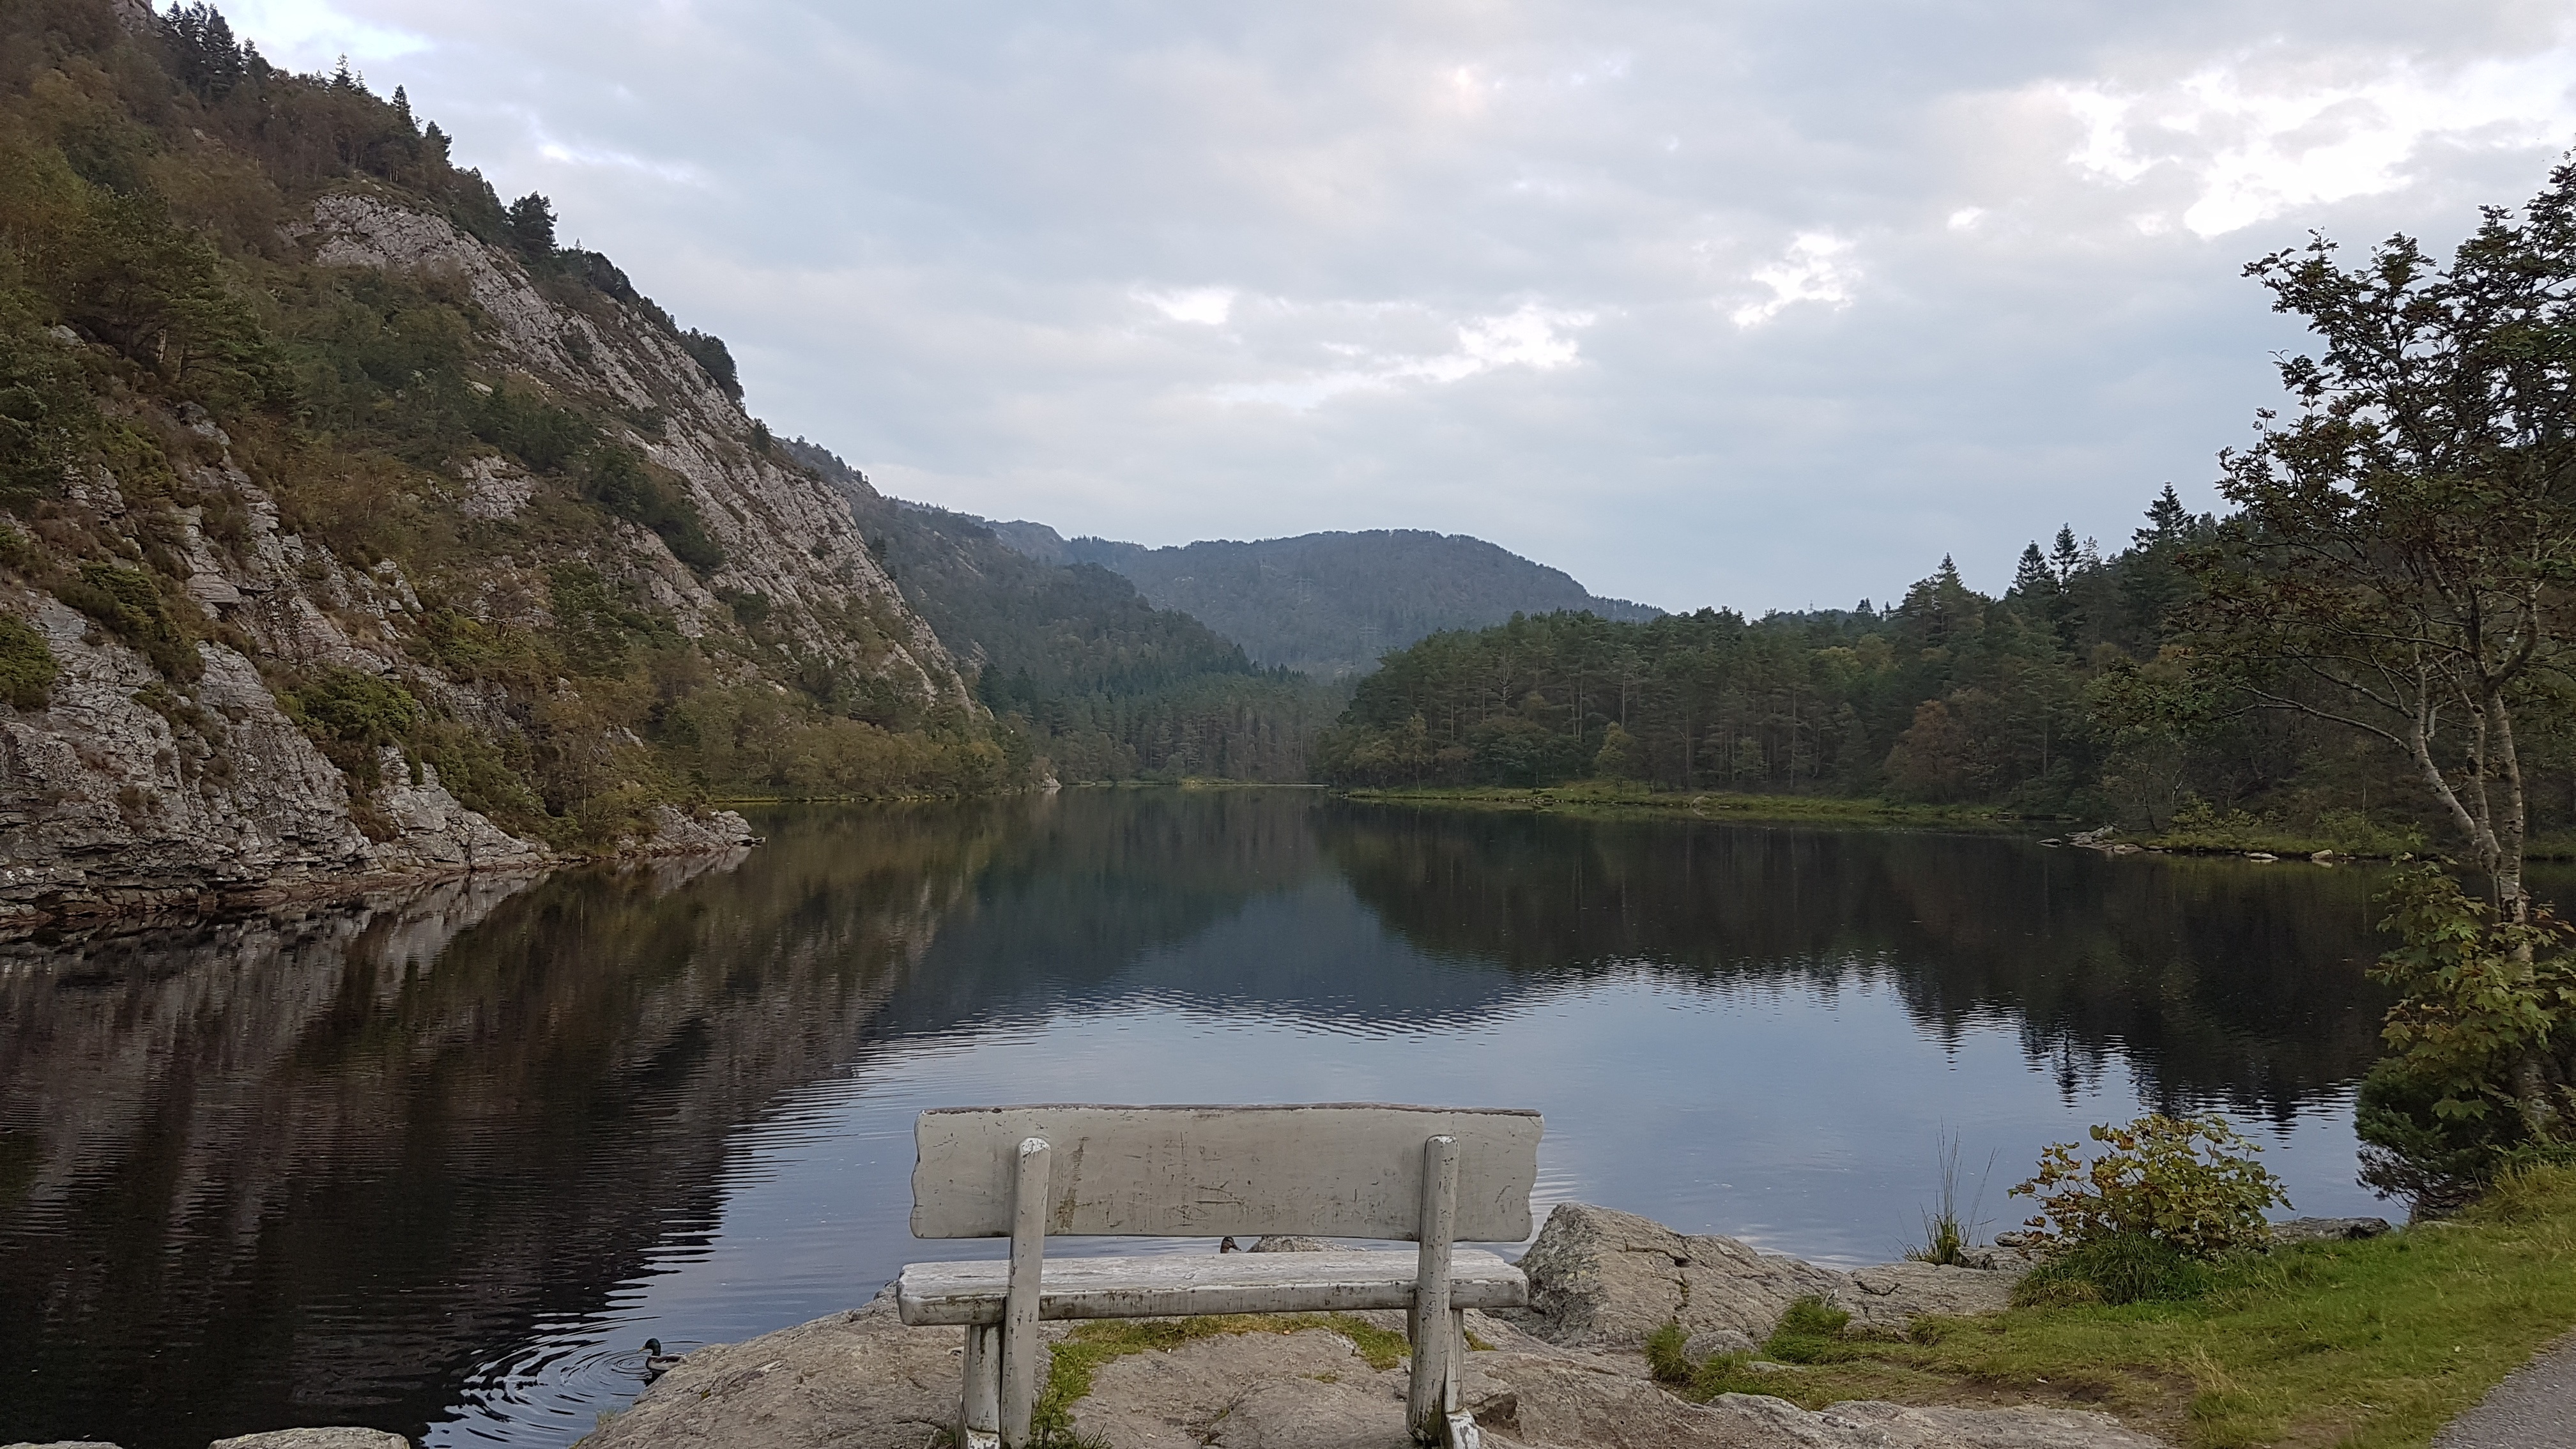
landscape, water, nature, mountain, lake, river, reflection, reservoir, waterway, body of water, bergen, scene, loch, norway, scandinavia, nordic, tarn